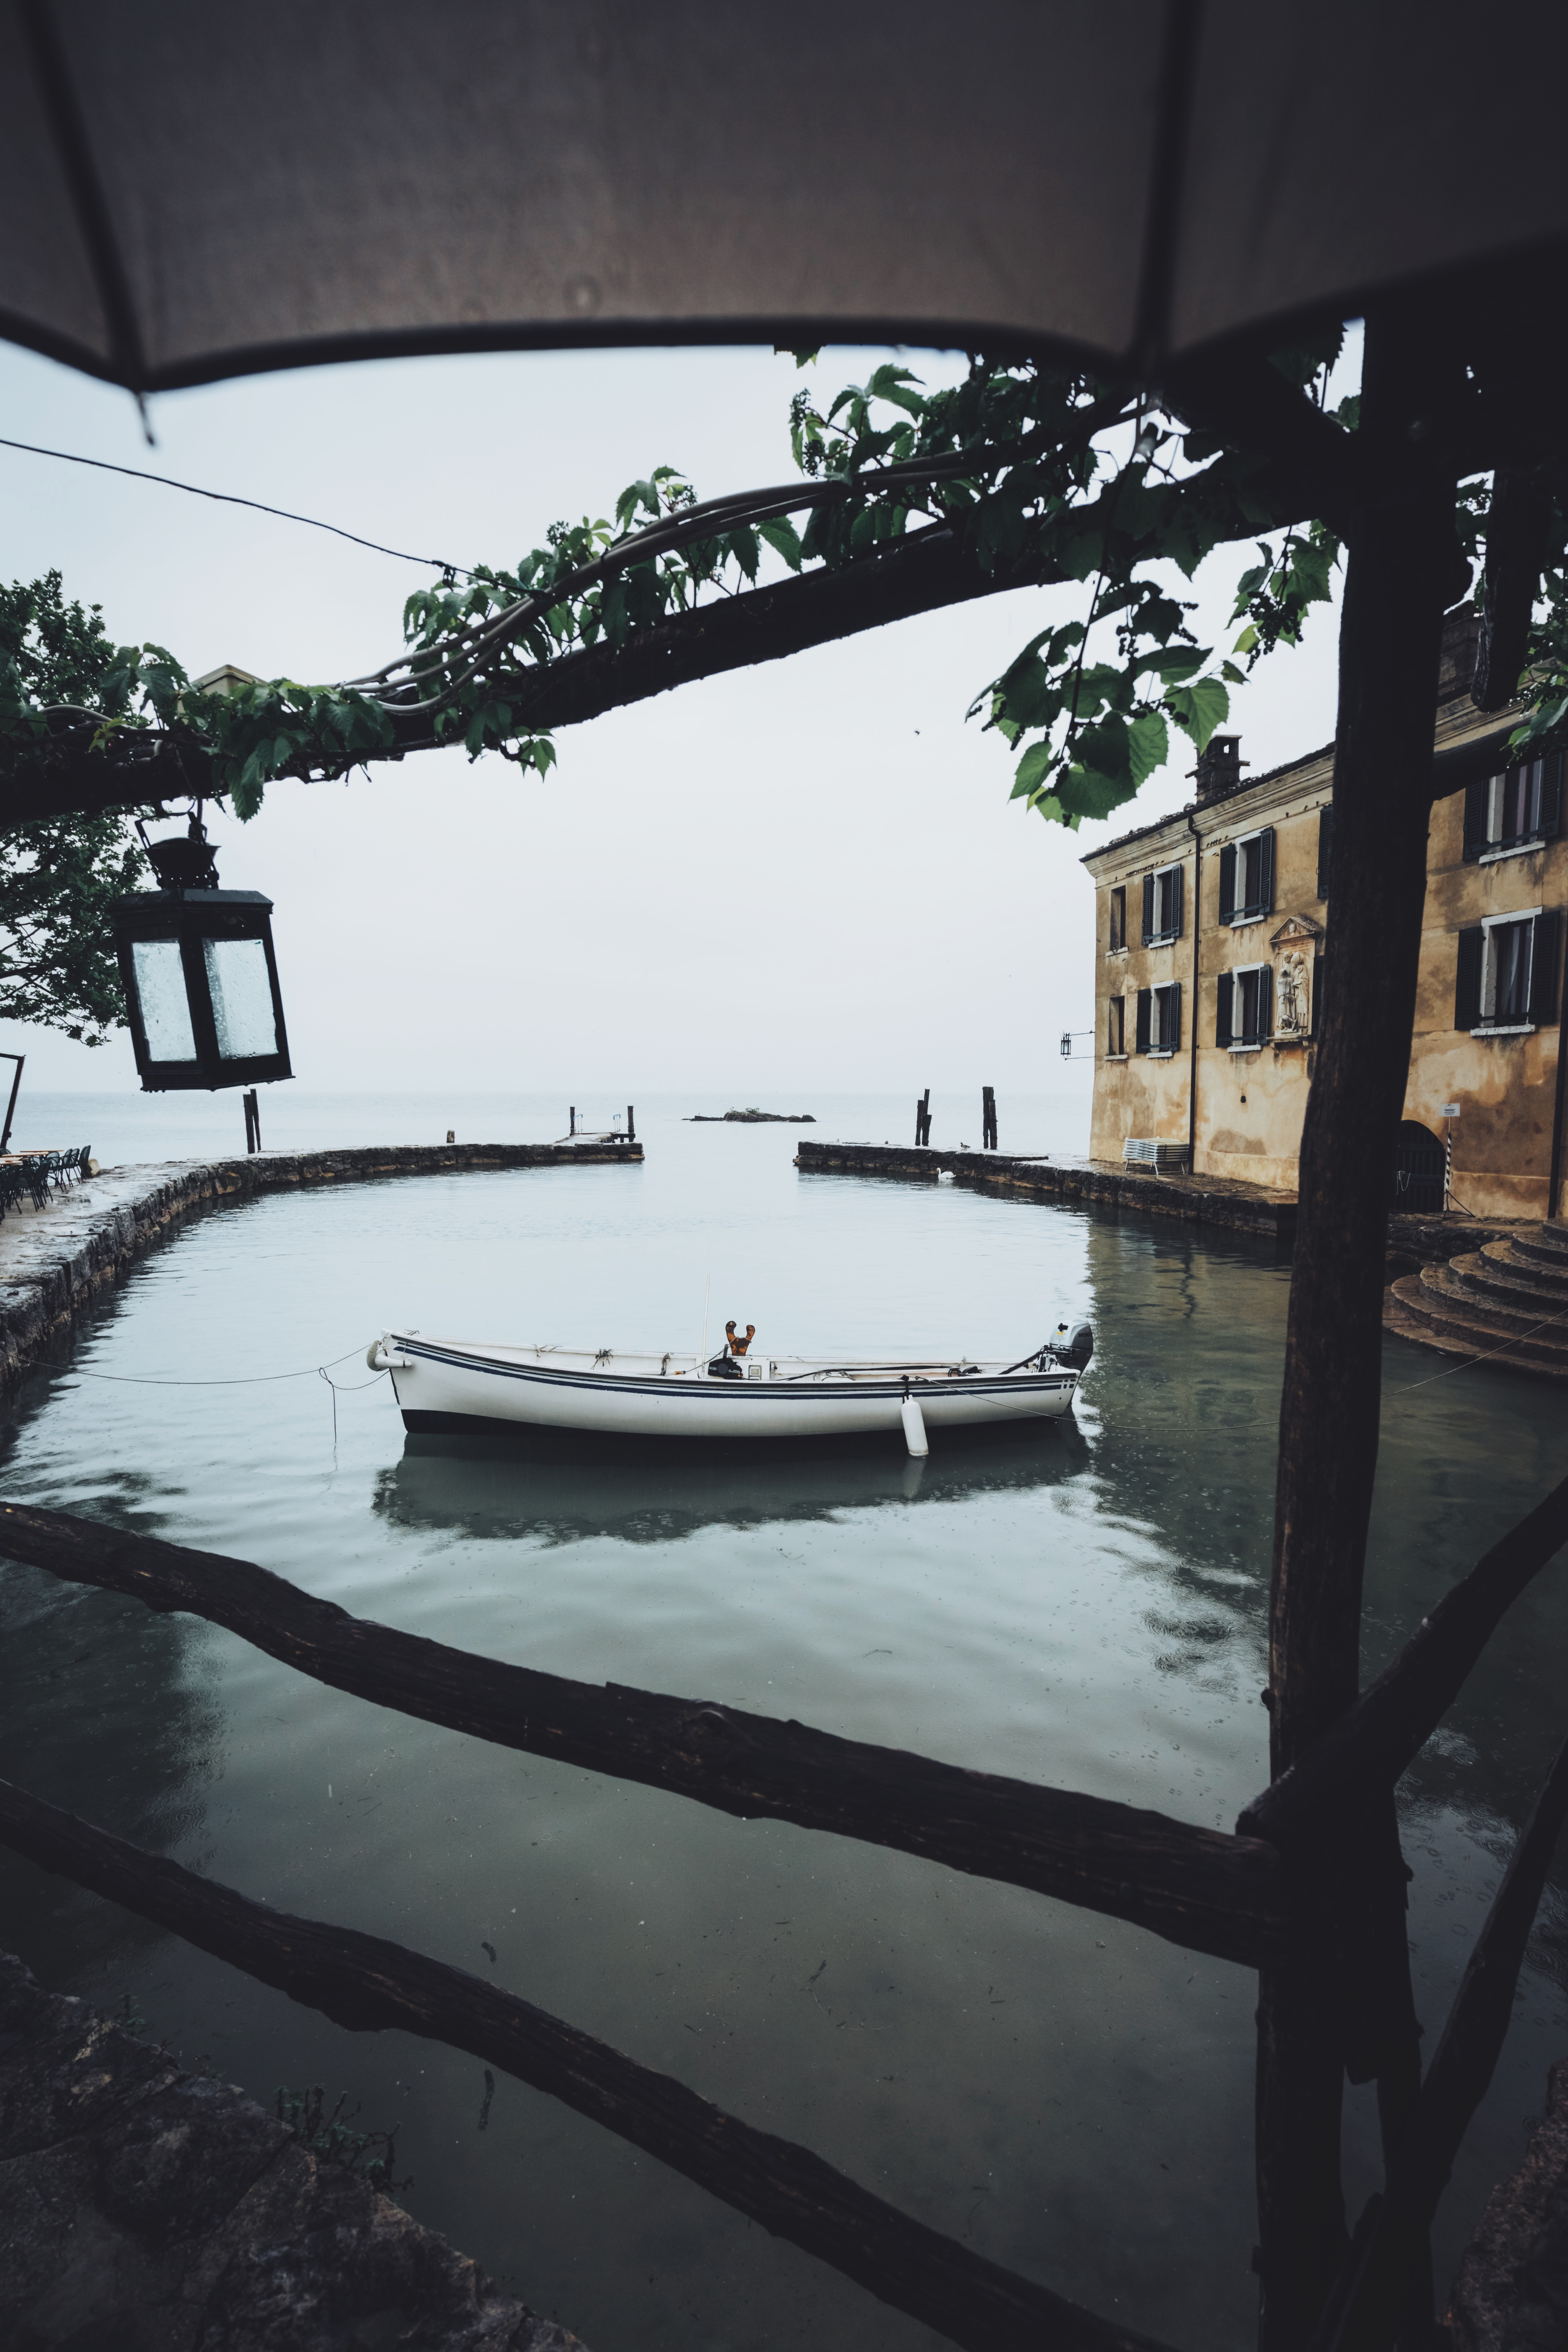
water, reflection, swimming pool